2015 NASCAR Sprint All-Star Race

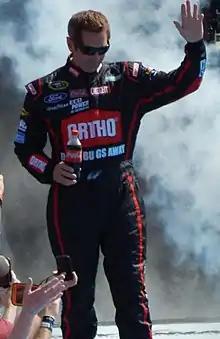
Greg Biffle, seen here at the 2015 Daytona 500, advanced his way into the All-Star Race by winning the first segment.

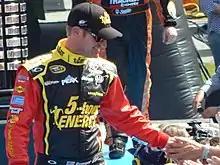
Clint Bowyer, seen here at the 2015 Daytona 500, advanced into the All-Star Race after winning the second segment.

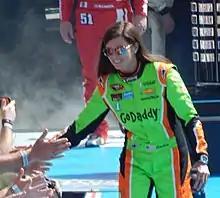
Danica Patrick, seen here at the 2015 Daytona 500, advanced to the All-Star Race after winning the fan vote.

Denny Hamlin won the pole for the All-Star Race with a cumulative time of 1:51.227 and a speed of . Like the Kansas race the previous week, the qualifying session started on Fox News Channel, due to a Major League Baseball game running long, the qualifying session went on Fox Sports 1 13 minutes later.